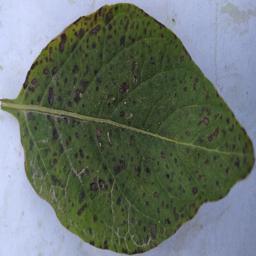
Etiqueta: Tizon_Temprano